Ruslana

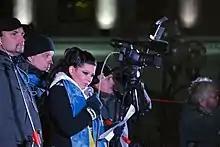
Ruslana reading out an official resolution of Euromaidan, 29 November 2013

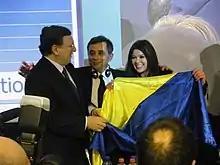
Ruslana with José Manuel Barroso and Henri Malosse at the Plenary Session of the EESC in Brussels

Ruslana was one of the leading figures of the pro-EU protests known as Euromaidan. On 22 November 2013, Ukrainian citizens started spontaneous protests in Kyiv, the capital of Ukraine, after the Ukrainian government had suspended preparations for signing an Association Agreement with the European Union.